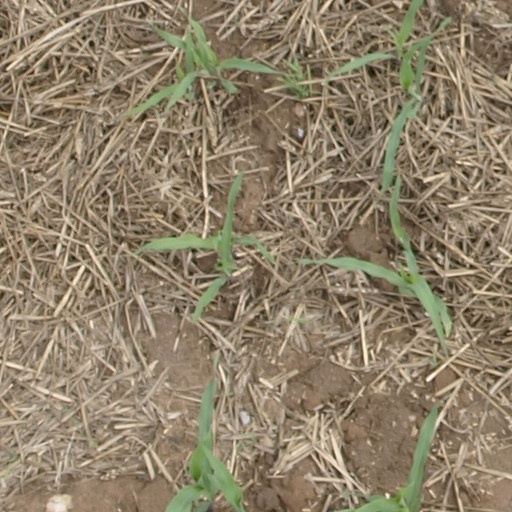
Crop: maize; corn